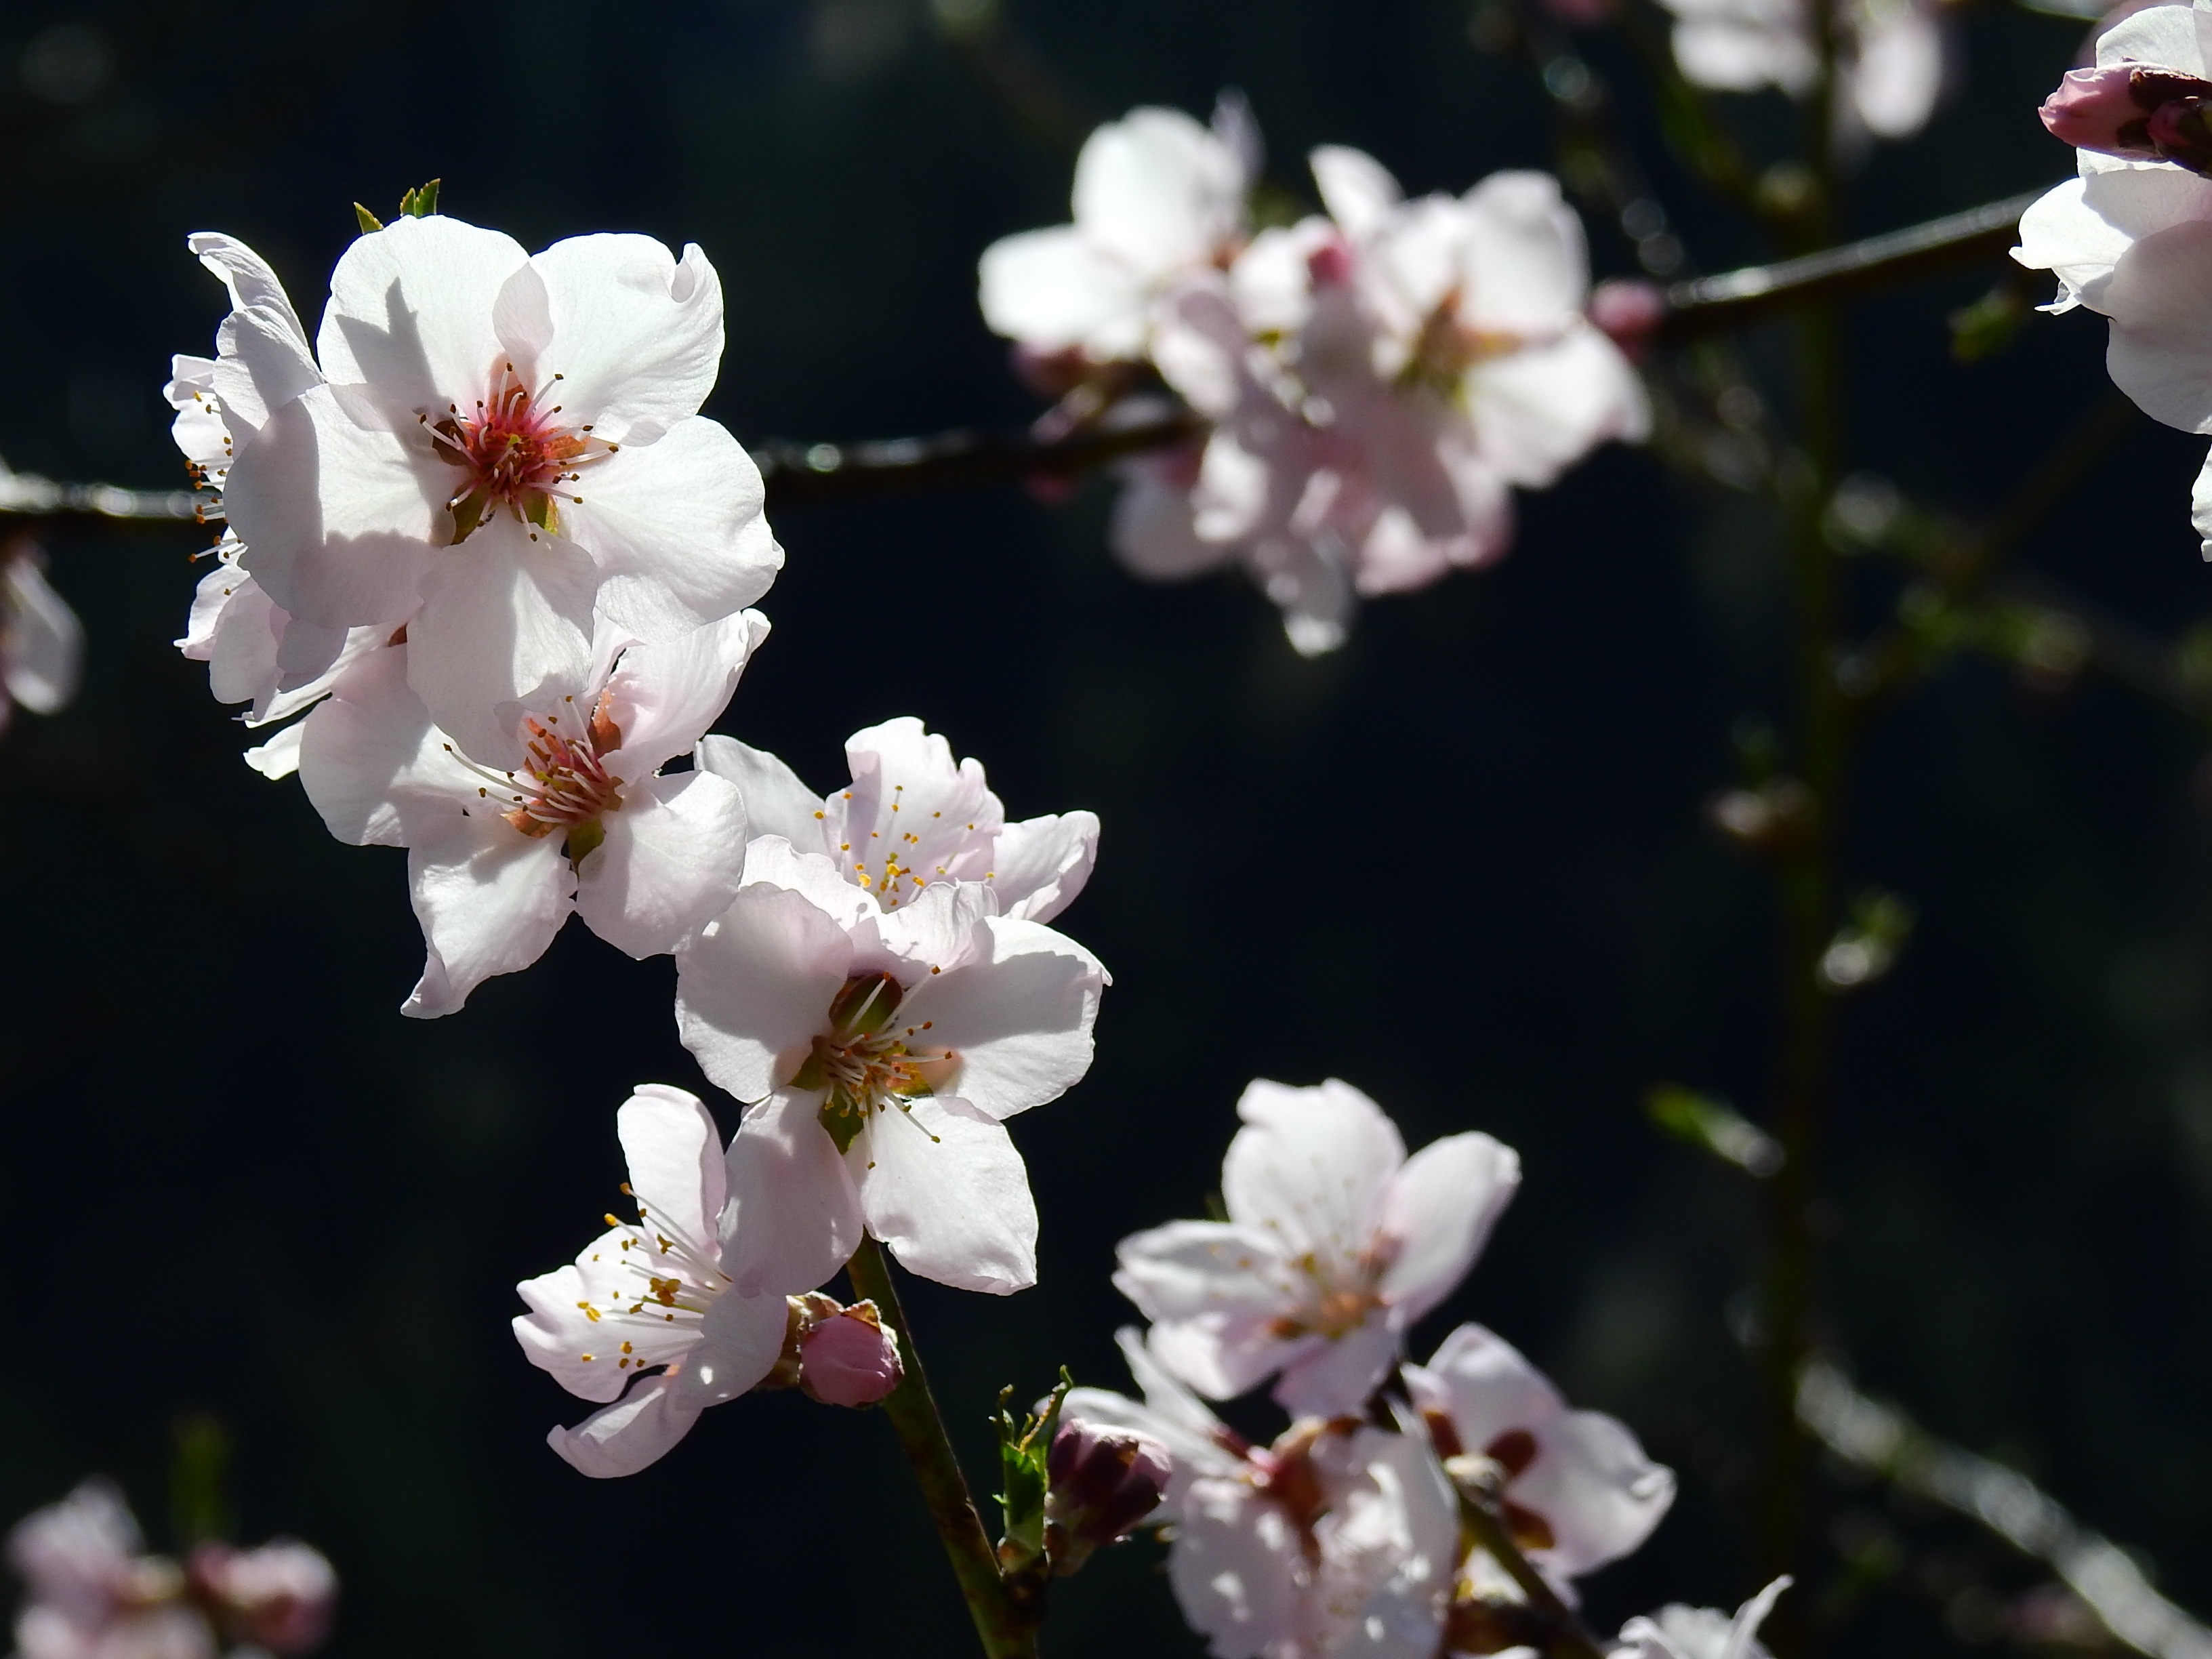
branch, blossom, plant, fruit, flower, petal, food, spring, produce, macro, botany, flora, cherry blossom, cherry, macro photography, flowering plant, rose family, almond blossom, land plant